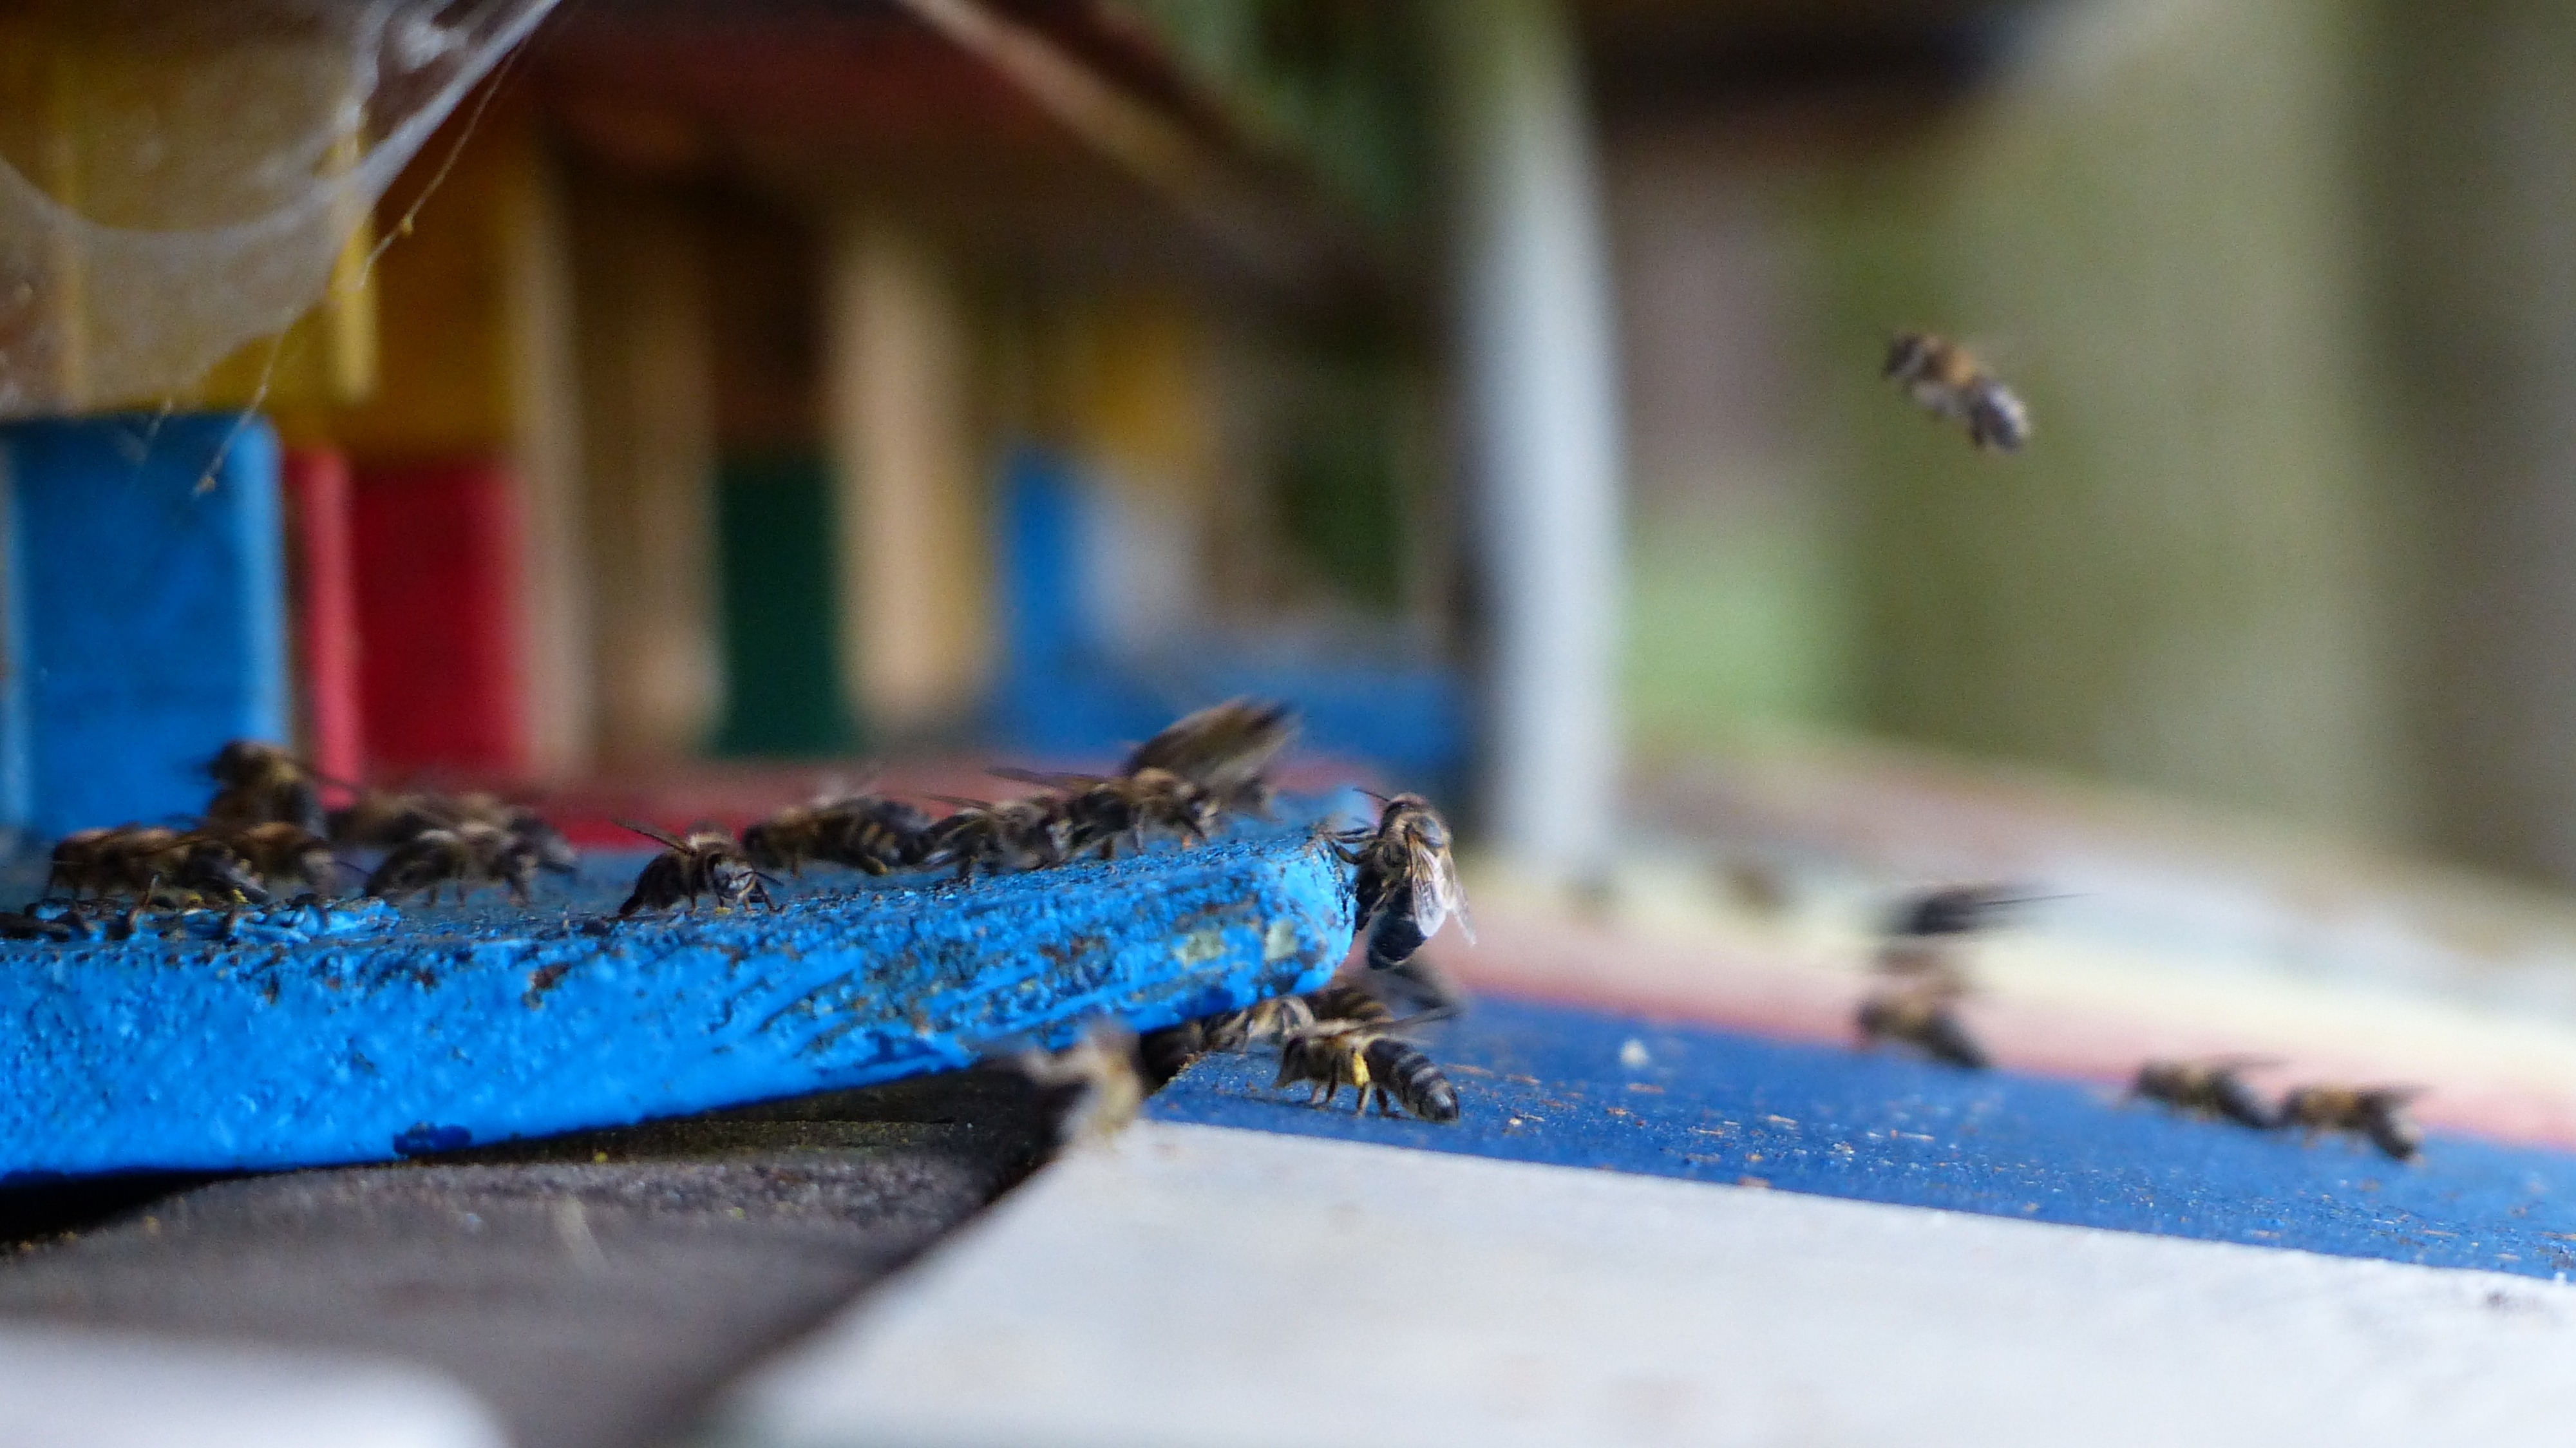
photography, color, insect, blue, fauna, invertebrate, close up, beehive, macro photography, bee apiformes, hymenoptera hymenoptera